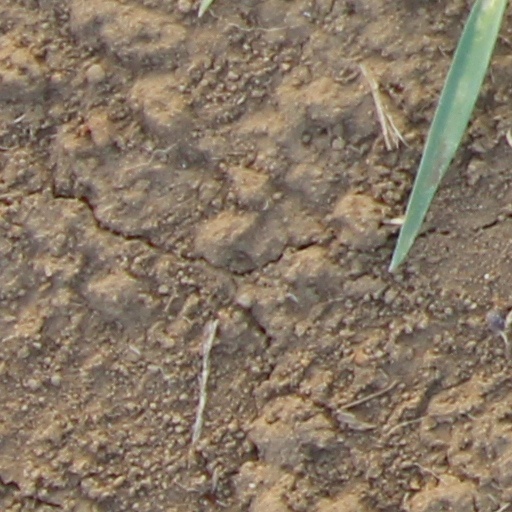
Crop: wheat